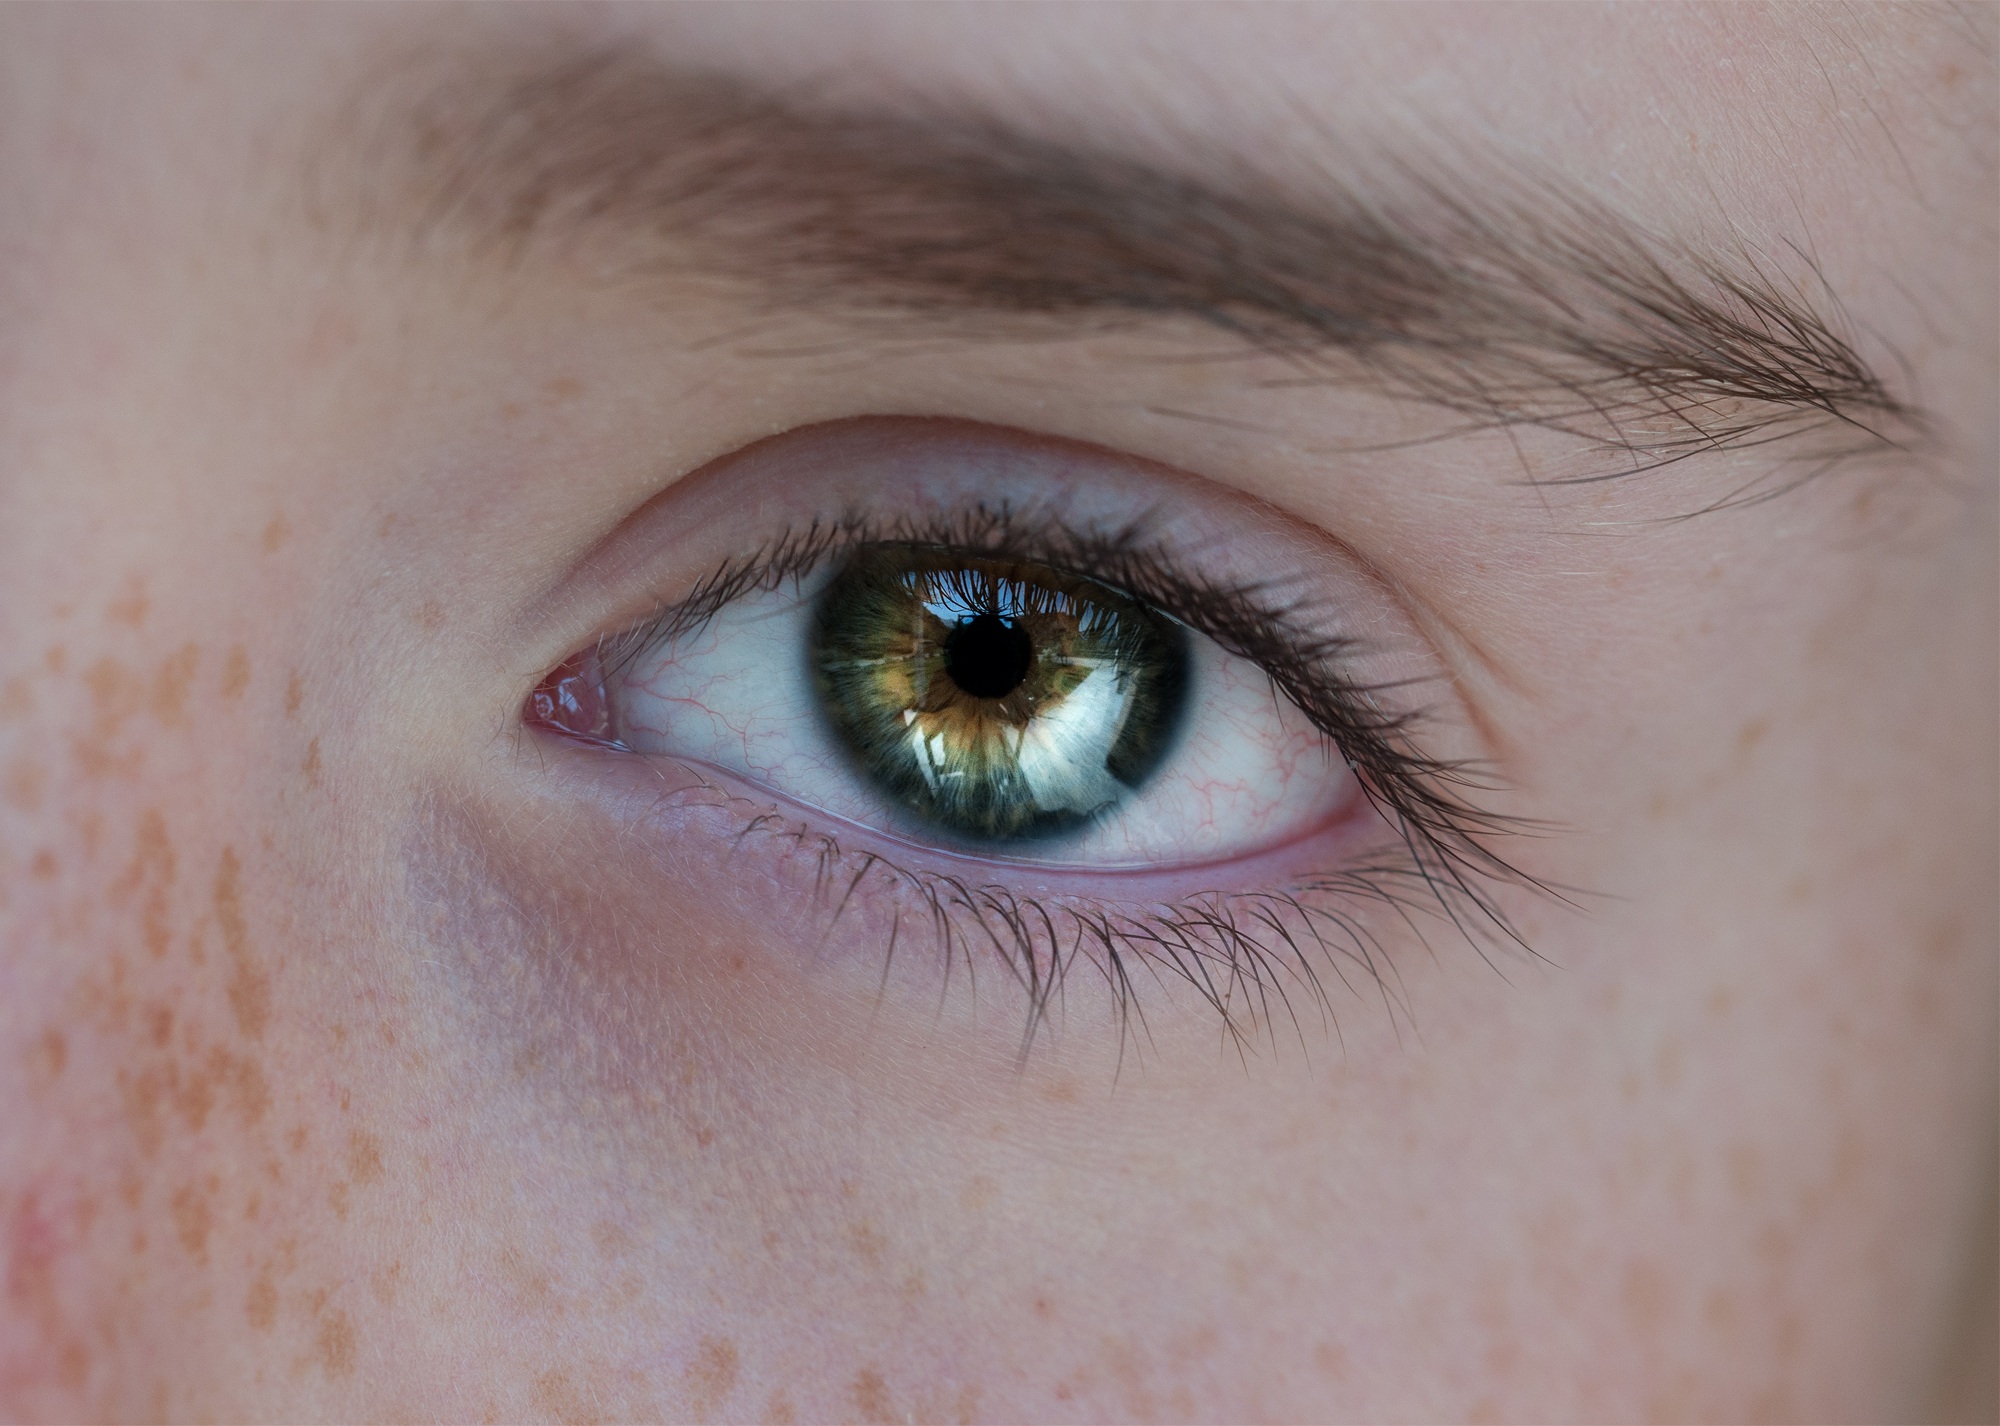
person, view, color, human, blue, pink, close, eyebrow, eyelash, pupil, close up, human body, face, nose, cheek, eye, head, skin, beauty, organ, cosmetics, forehead, eyelash extensions